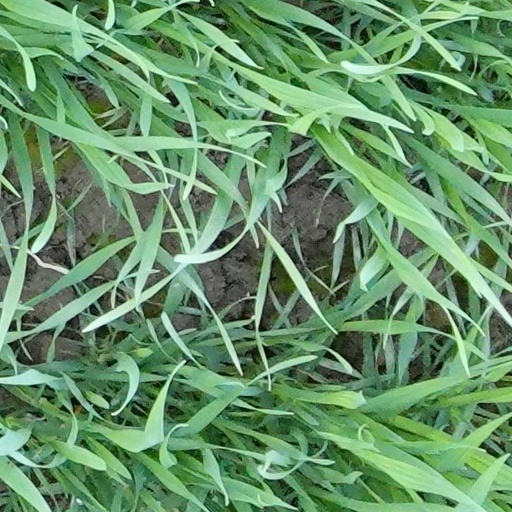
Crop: wheat